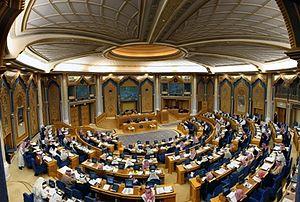
L'Assemblée consultative, également appelée Majlis al Shura ou Conseil de la Choura, est l'organe consultatif officiel de l'Arabie saoudite. Son rôle est de soumettre des propositions de lois au Roi et à son cabinet chargé du pouvoir exécutif. En 2017, l’Assemblée consultative est dirigée par Abdullah ibn Muhammad Al ash-Sheikh. Elle se réunit au palais d'Al-Yamamah, à Riyad.